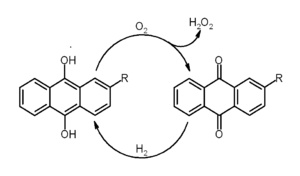
L'anthraquinone appartient à la famille chimique des hydrocarbures aromatiques polycycliques. C'est un dérivé de l'anthracène. Présent à l'état naturel chez un certain nombre d'animaux et de plantes, il est aussi une substance active de produit phytosanitaire, qui présente un effet répulsif à l'égard des oiseaux. Isolé, il a l'apparence d'une poudre cristalline solide, du jaune et du gris-clair au gris-vert. Plus généralement, une anthraquinone est un composé chimique qui possède ce motif dans sa structure.